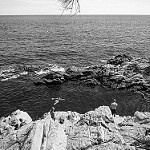
Label: B & W